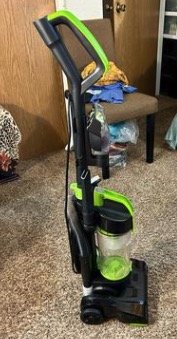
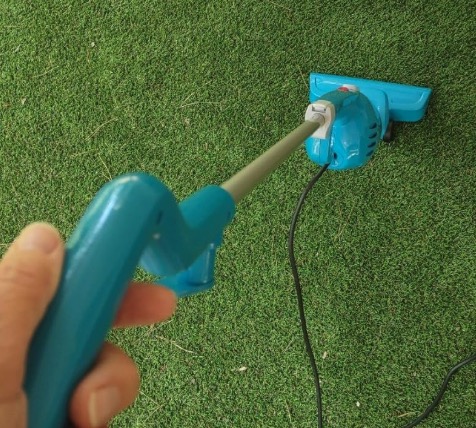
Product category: items_vacuum
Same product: no